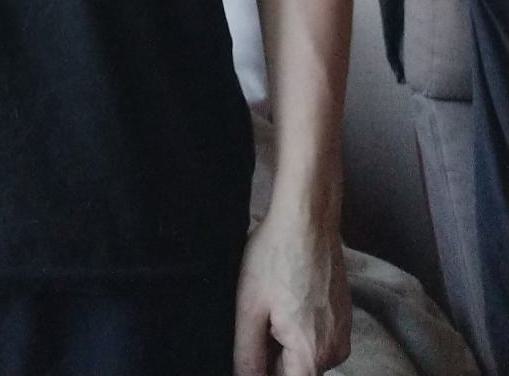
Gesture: no_gesture